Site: brandenburg
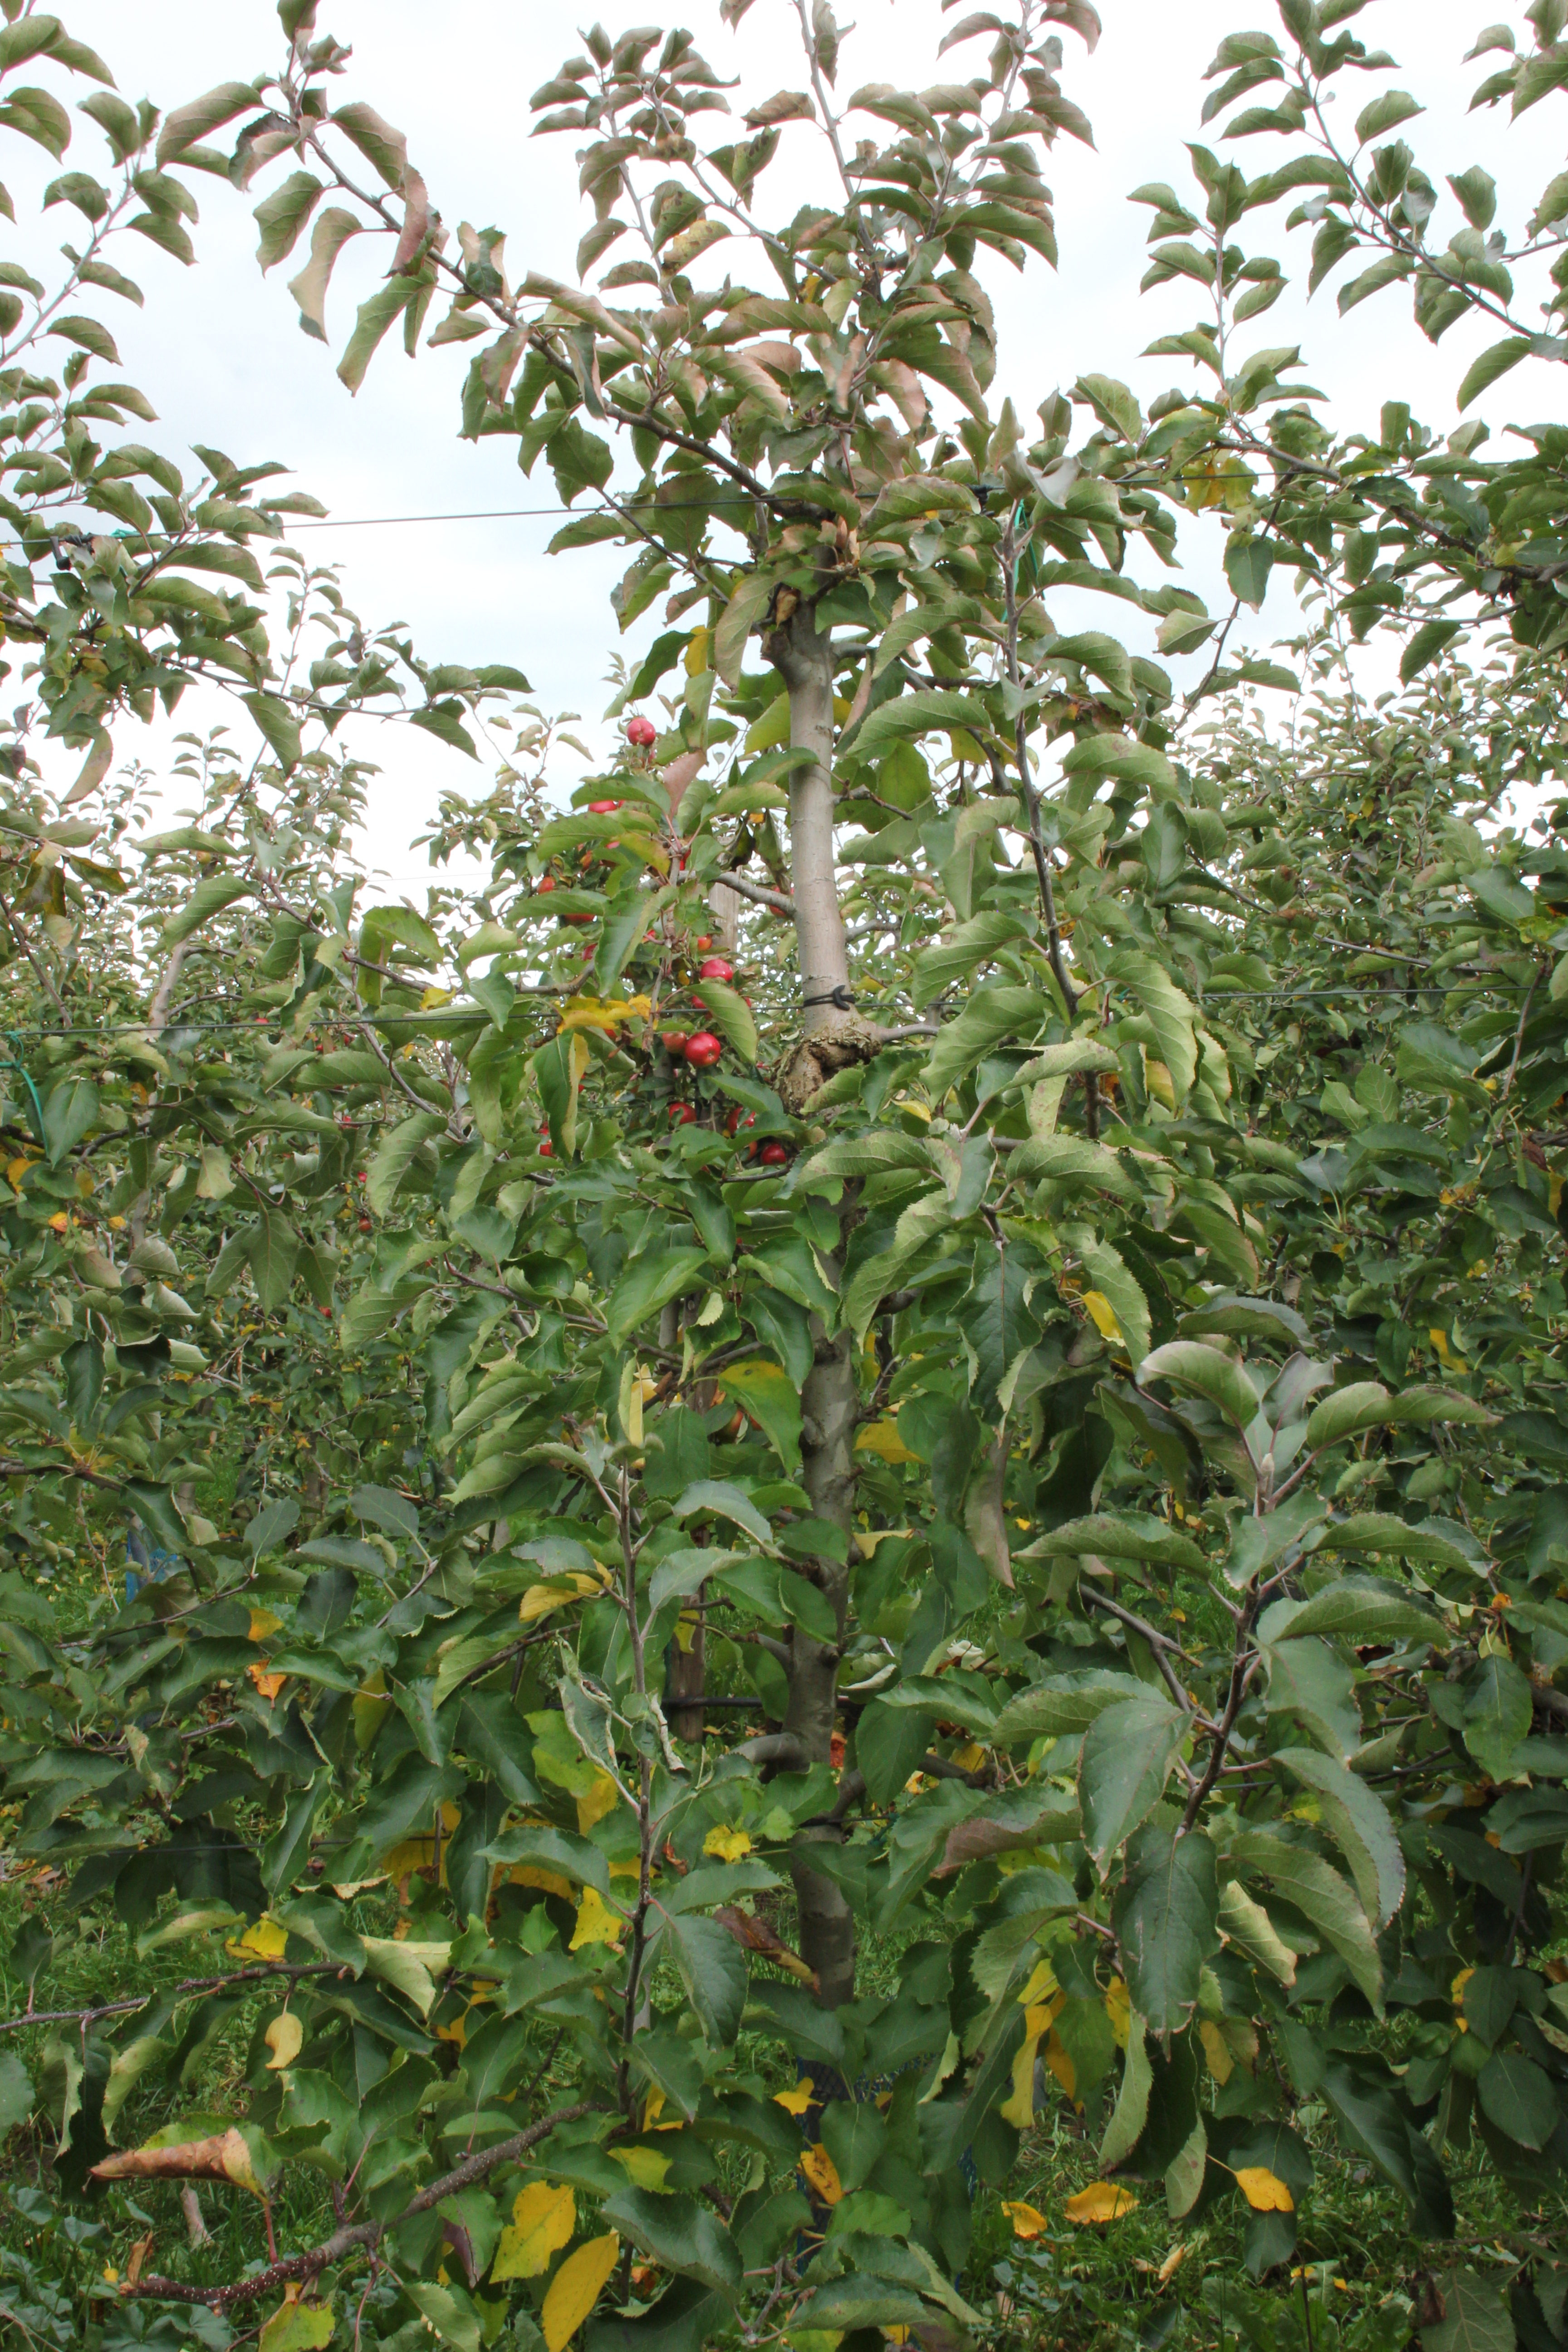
Growth stage (BBCH 91): Senescence, beginning of dormancy